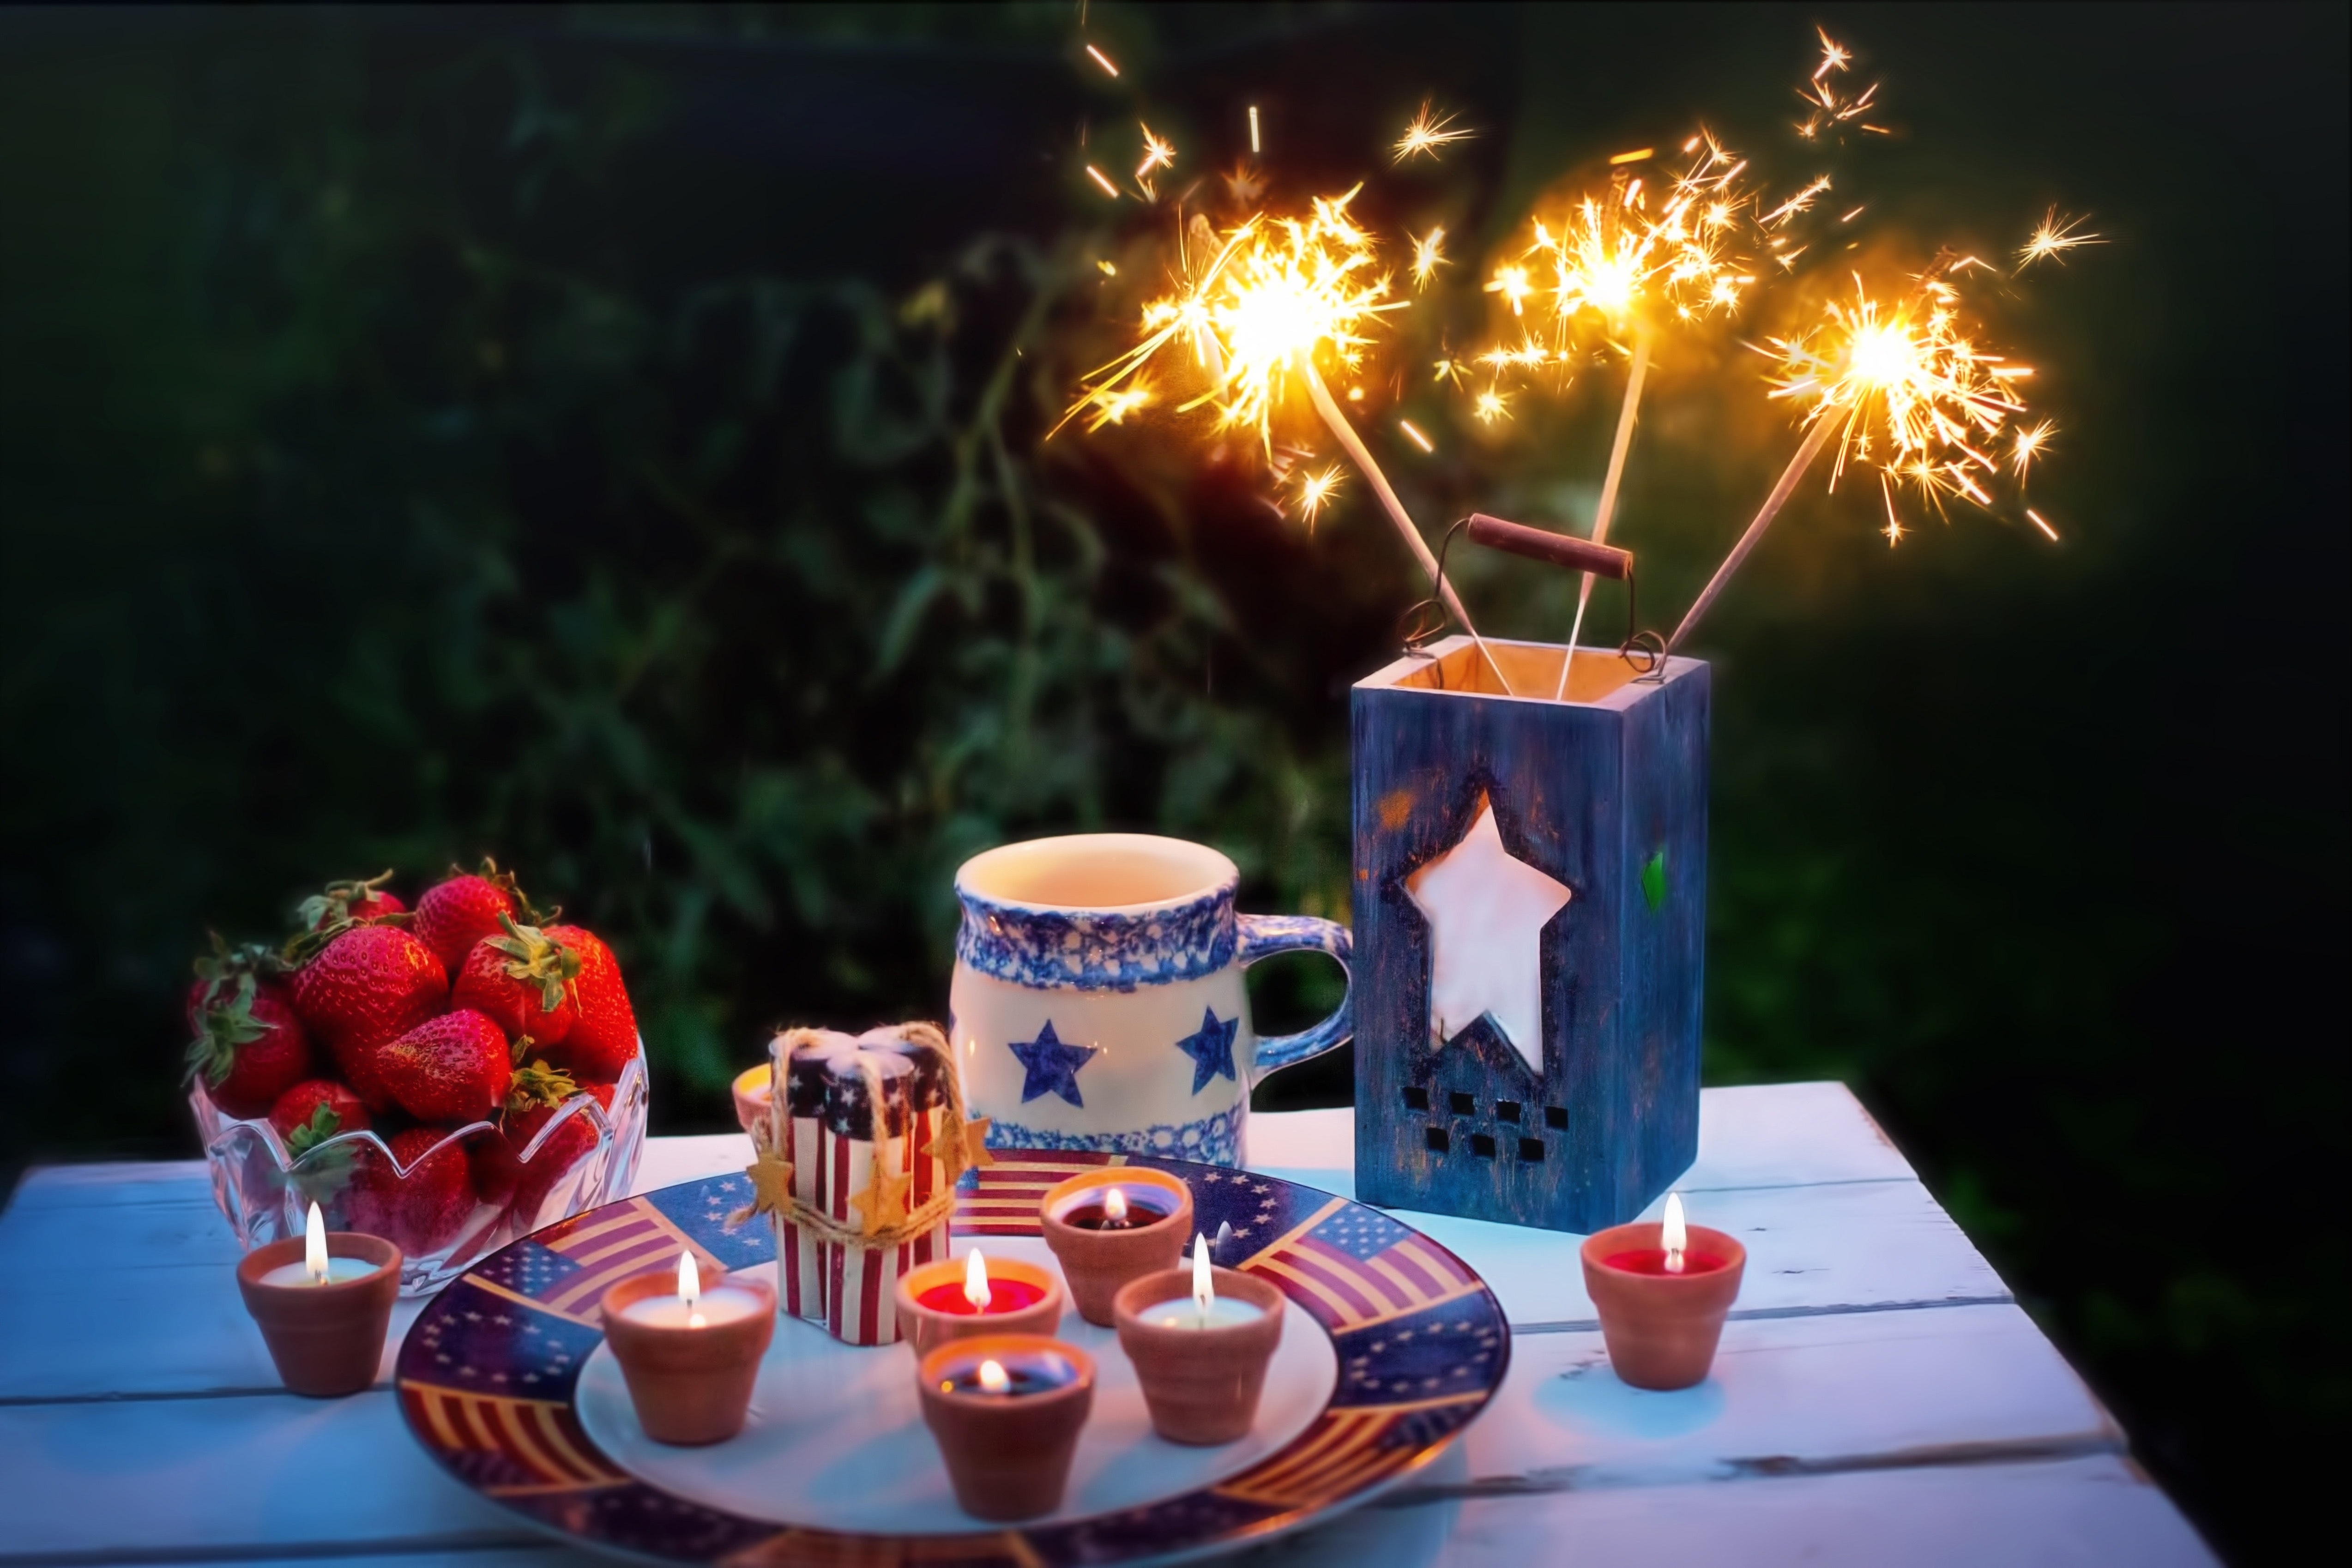
drink